Hay Post Office

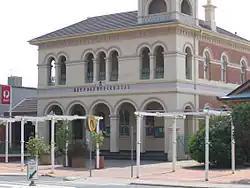

Hay Post Office is a heritage-listed post office at 120 Lachlan Street, Hay, New South Wales, Australia. It was designed by the Colonial Architect's Office under James Barnet, and built by E. Noble and Co. The ground floor is leased by Australia Post.